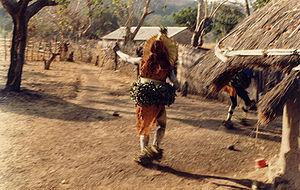
Bandafassi est une localité du Sénégal oriental.